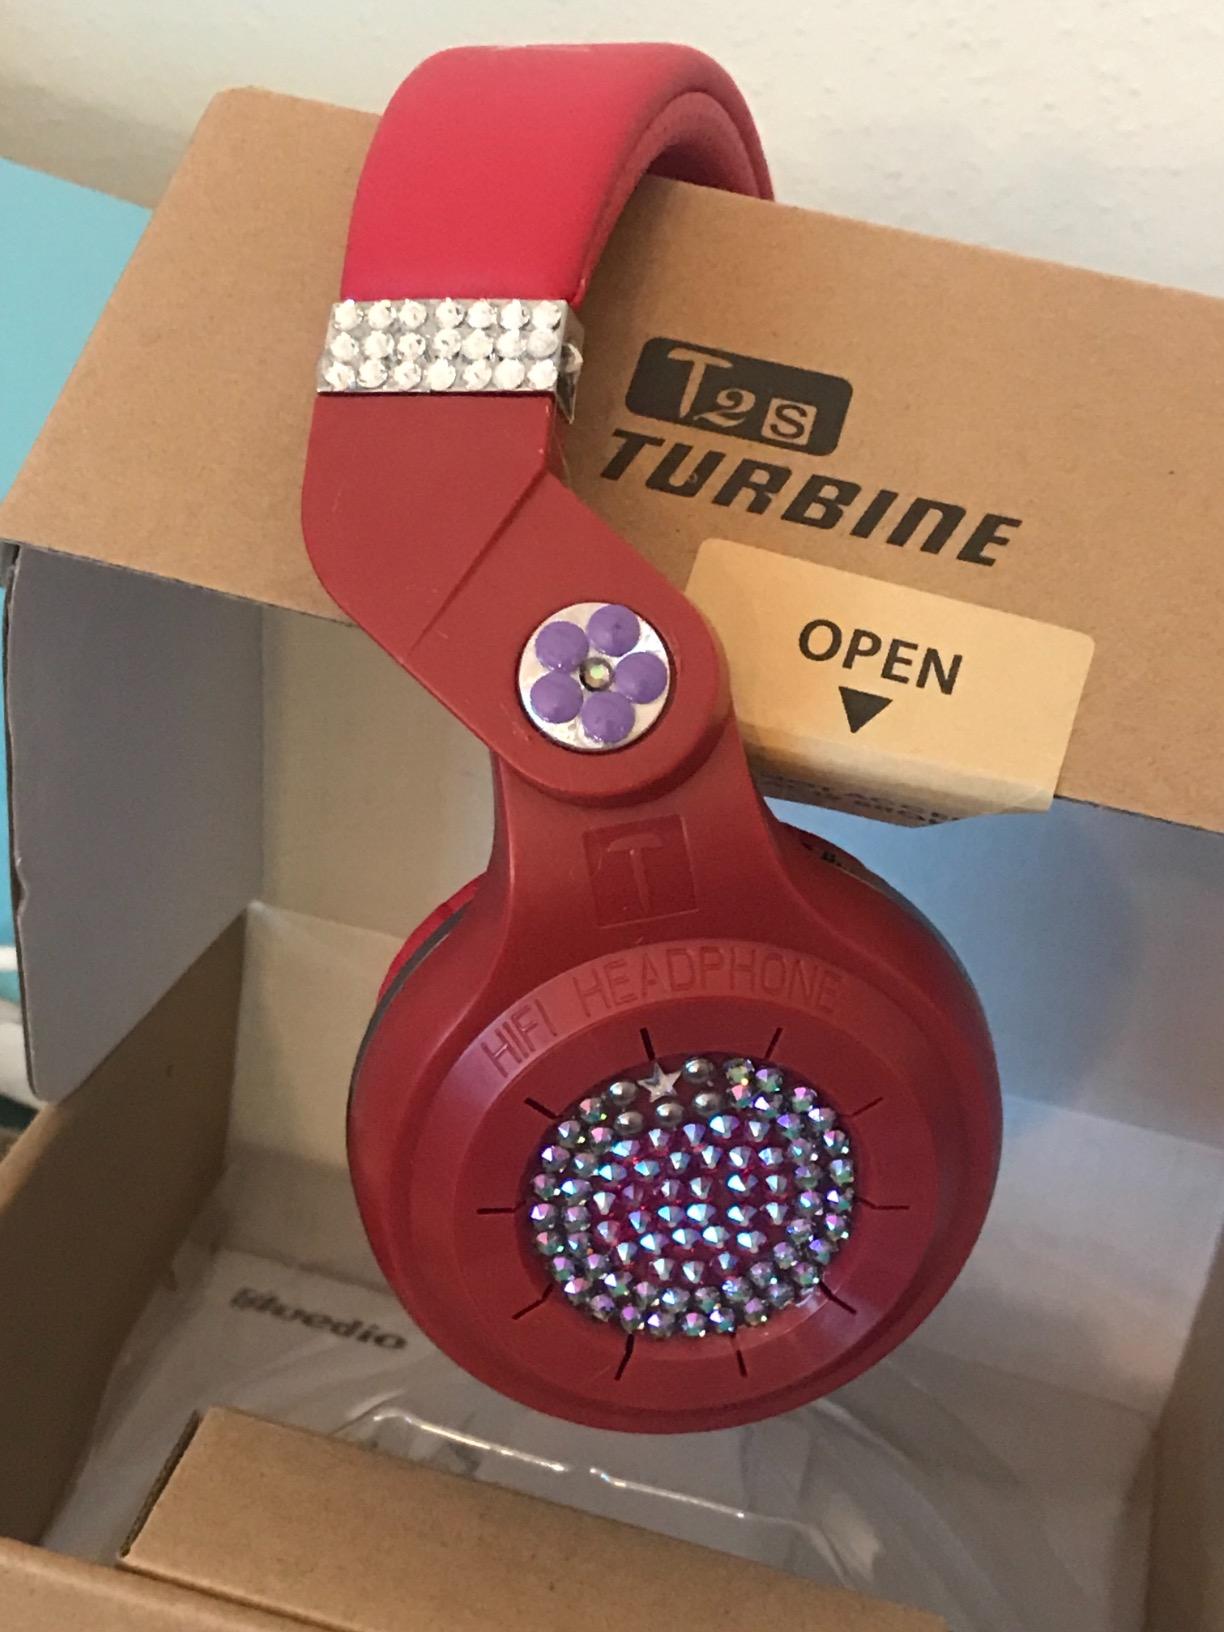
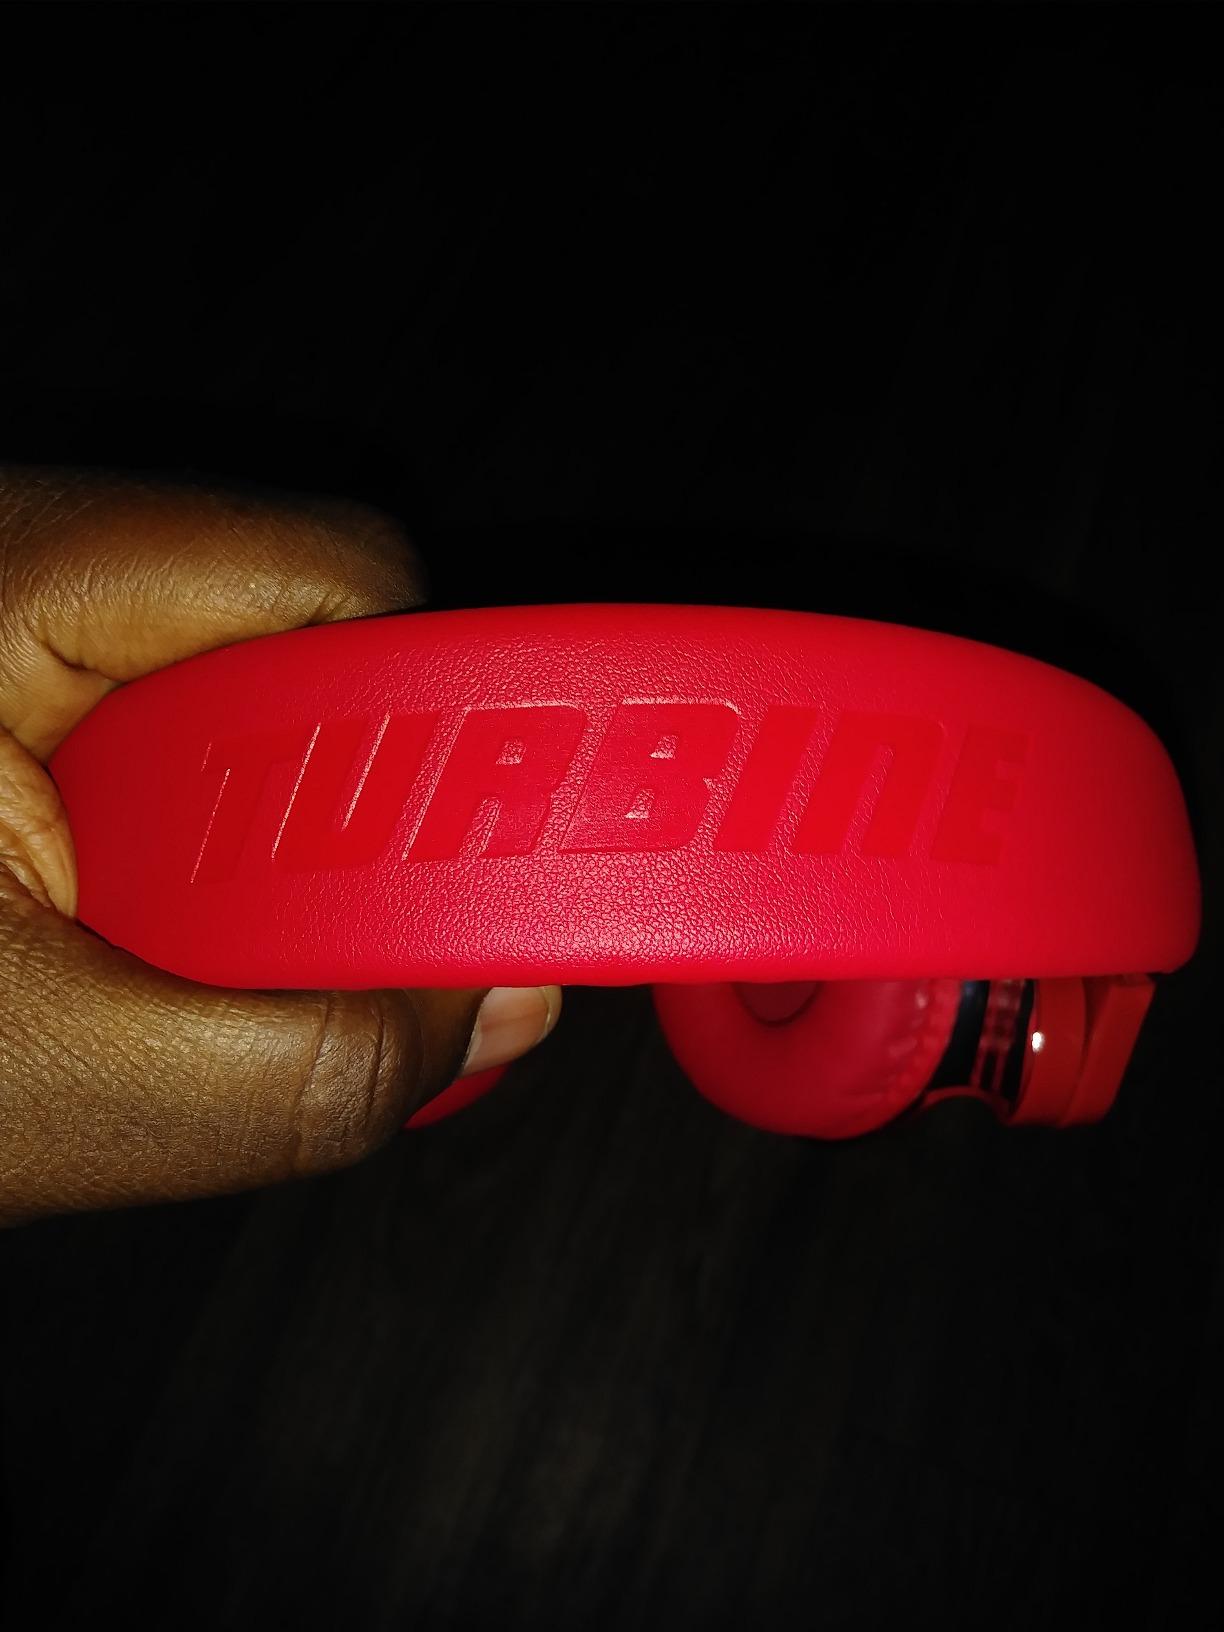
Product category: headphones
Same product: yes